Drop-leaf table

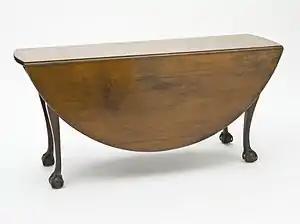
Oval drop-leaf dining table, built 1765–1785, and in the Decorative Arts and Design collection of the Los Angeles County Museum of Art

A drop-leaf table is a table that has a fixed section in the center and a hinged section (leaf) on either side that can be folded down (dropped). If the leaf is supported by a bracket when folded up, the table is simply a drop-leaf table; if the leaf is supported by legs that swing out from the center, it is known as a gateleg table. Depending on the style of drop-leaf or gateleg tables, the leaves vary from coming almost down to the floor to only coming down slightly.